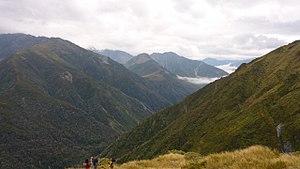
La rivière Mungo est un cours d’eau de la région West Coast dans l’Île du Sud de la Nouvelle-Zélande.